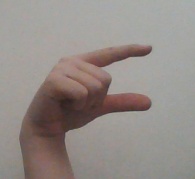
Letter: dal